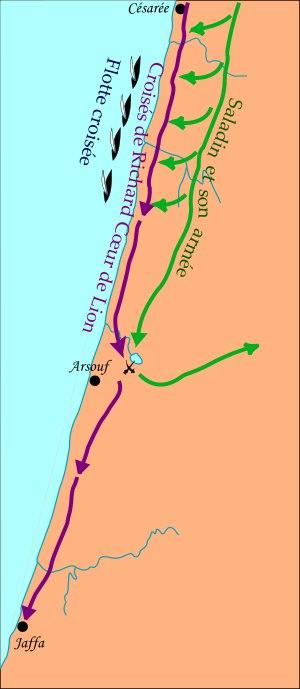
La bataille d'Arsouf eut lieu le 7 septembre 1191, à Arsouf, en Terre sainte, dans le cadre de la troisième croisade. Elle opposa une armée croisée forte de 20 000 hommes commandée par Richard Cœur de Lion, renforcée par des contingents de chevaliers de l'ordre du Temple dirigés par Robert de Sablé et des chevaliers de l'ordre de L'Hôpital menés par Garnier de Naplouse, à une armée ayyoubide forte de 20 000 hommes, commandée par Ṣalāḥ ad-Dīn Yūsuf ibn Ayyūb. Il s'agit de la première victoire croisée depuis 14 ans, la dernière datant de 1177, quand Baudouin IV de Jérusalem à la bataille de Montgisard réussit à repousser une force ayyoubide également dirigée par Saladin.